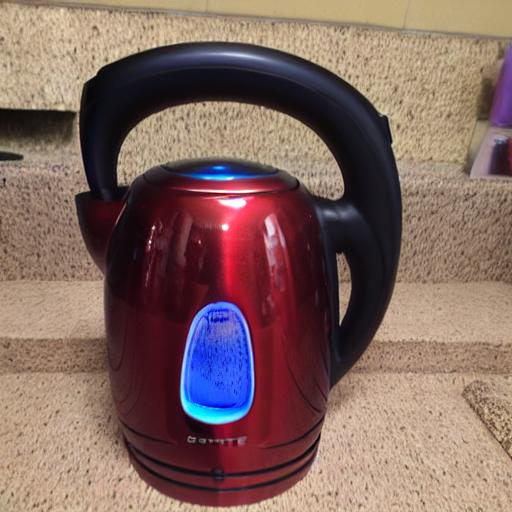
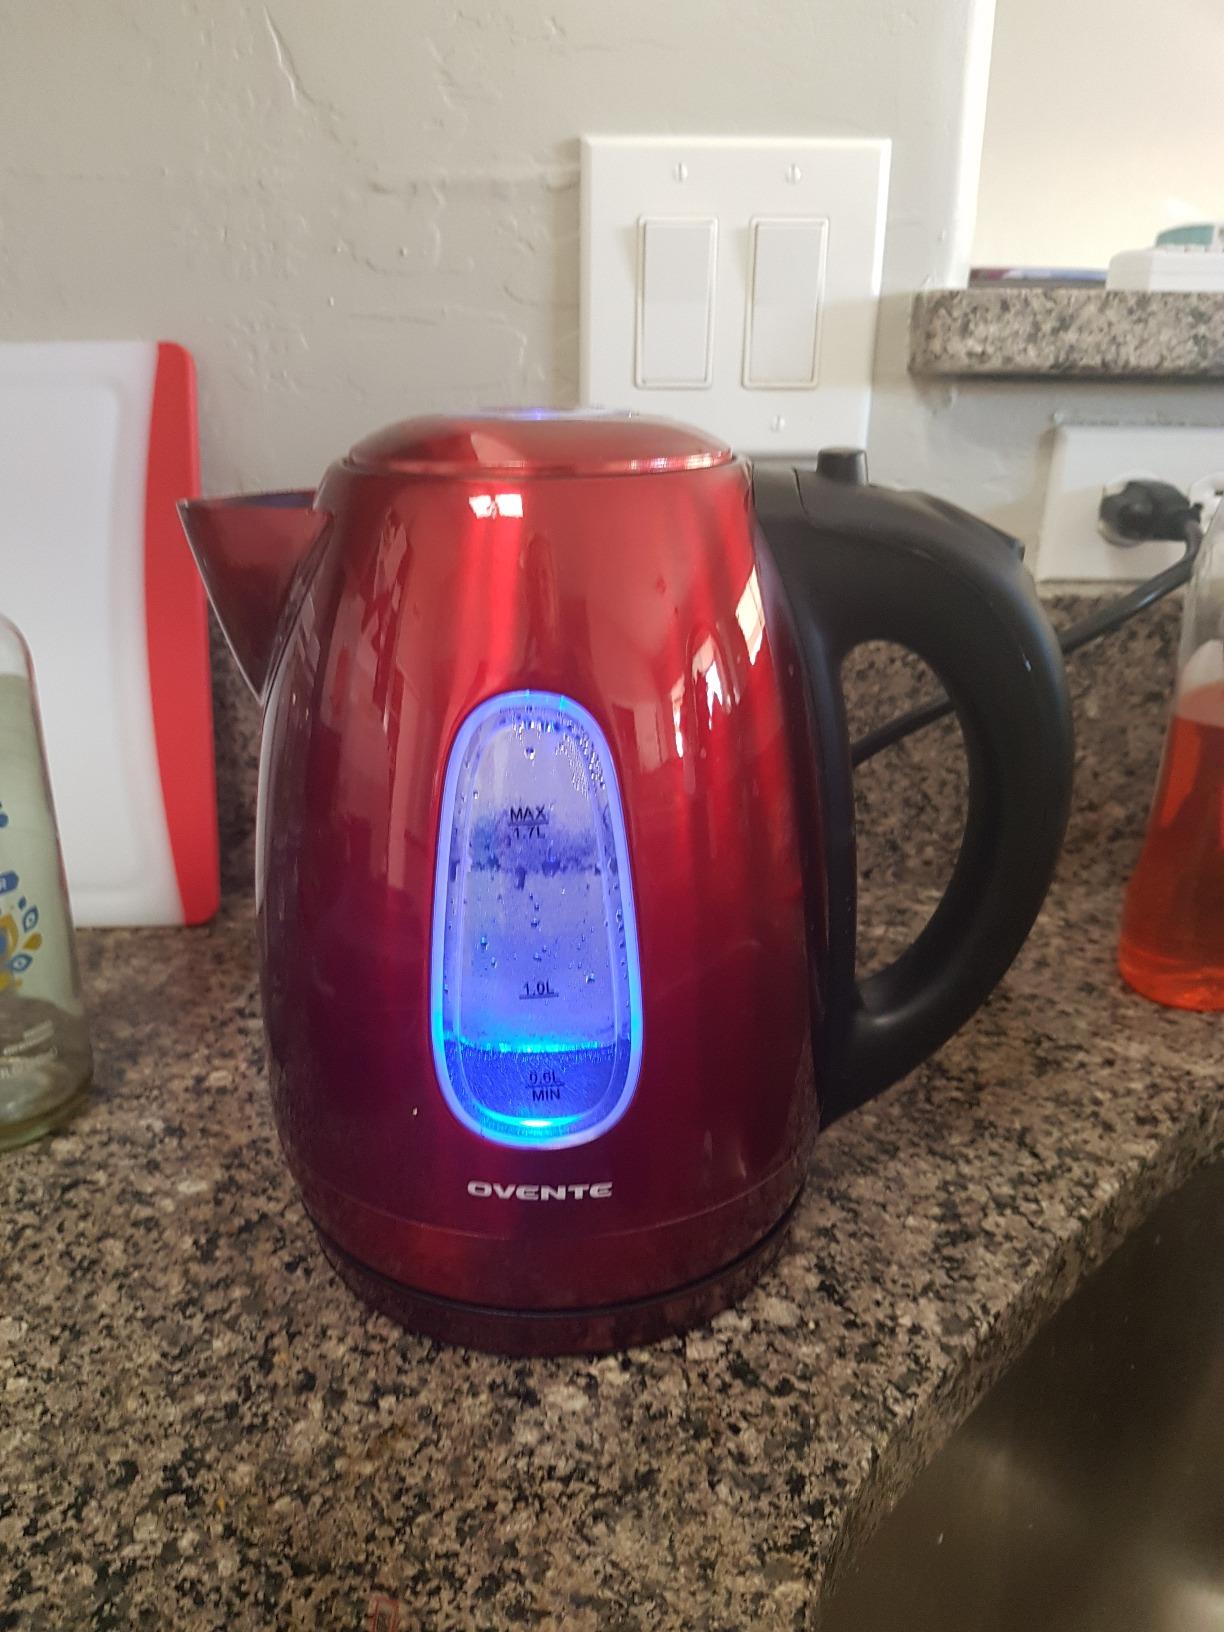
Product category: items_kettle
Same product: no